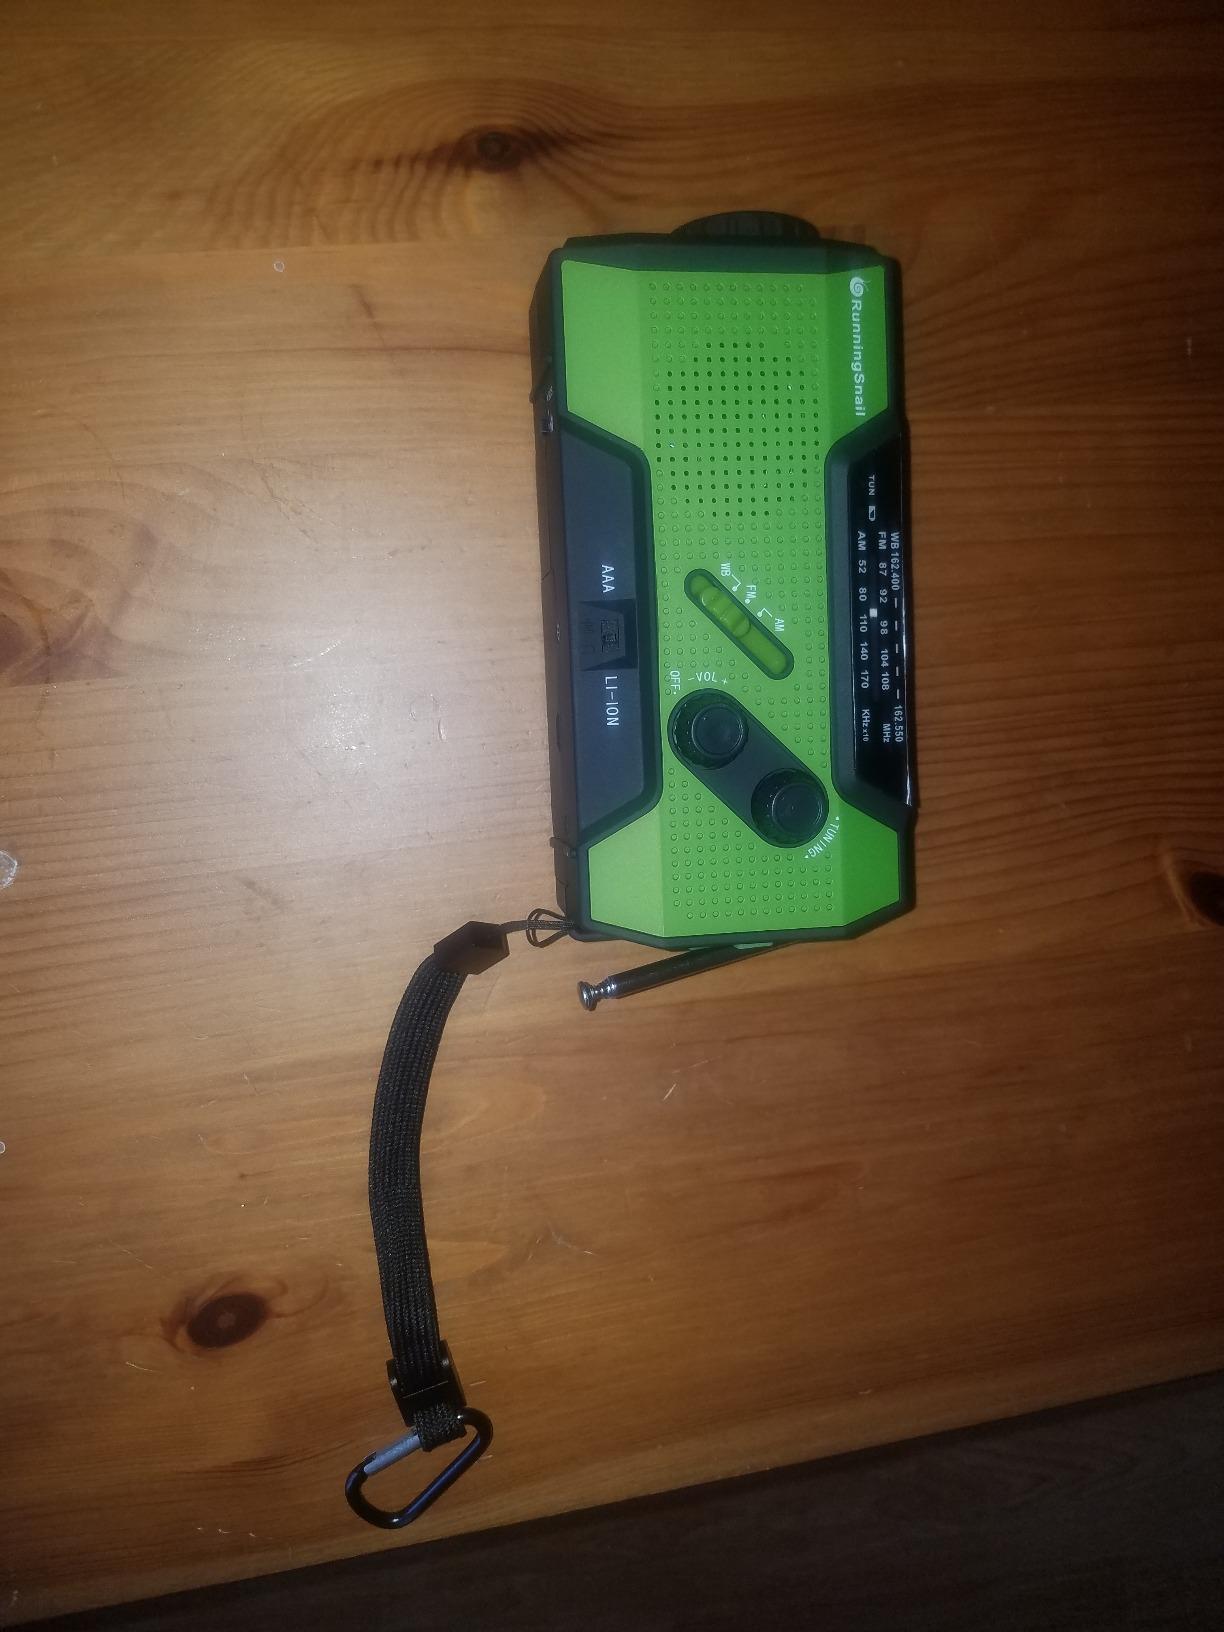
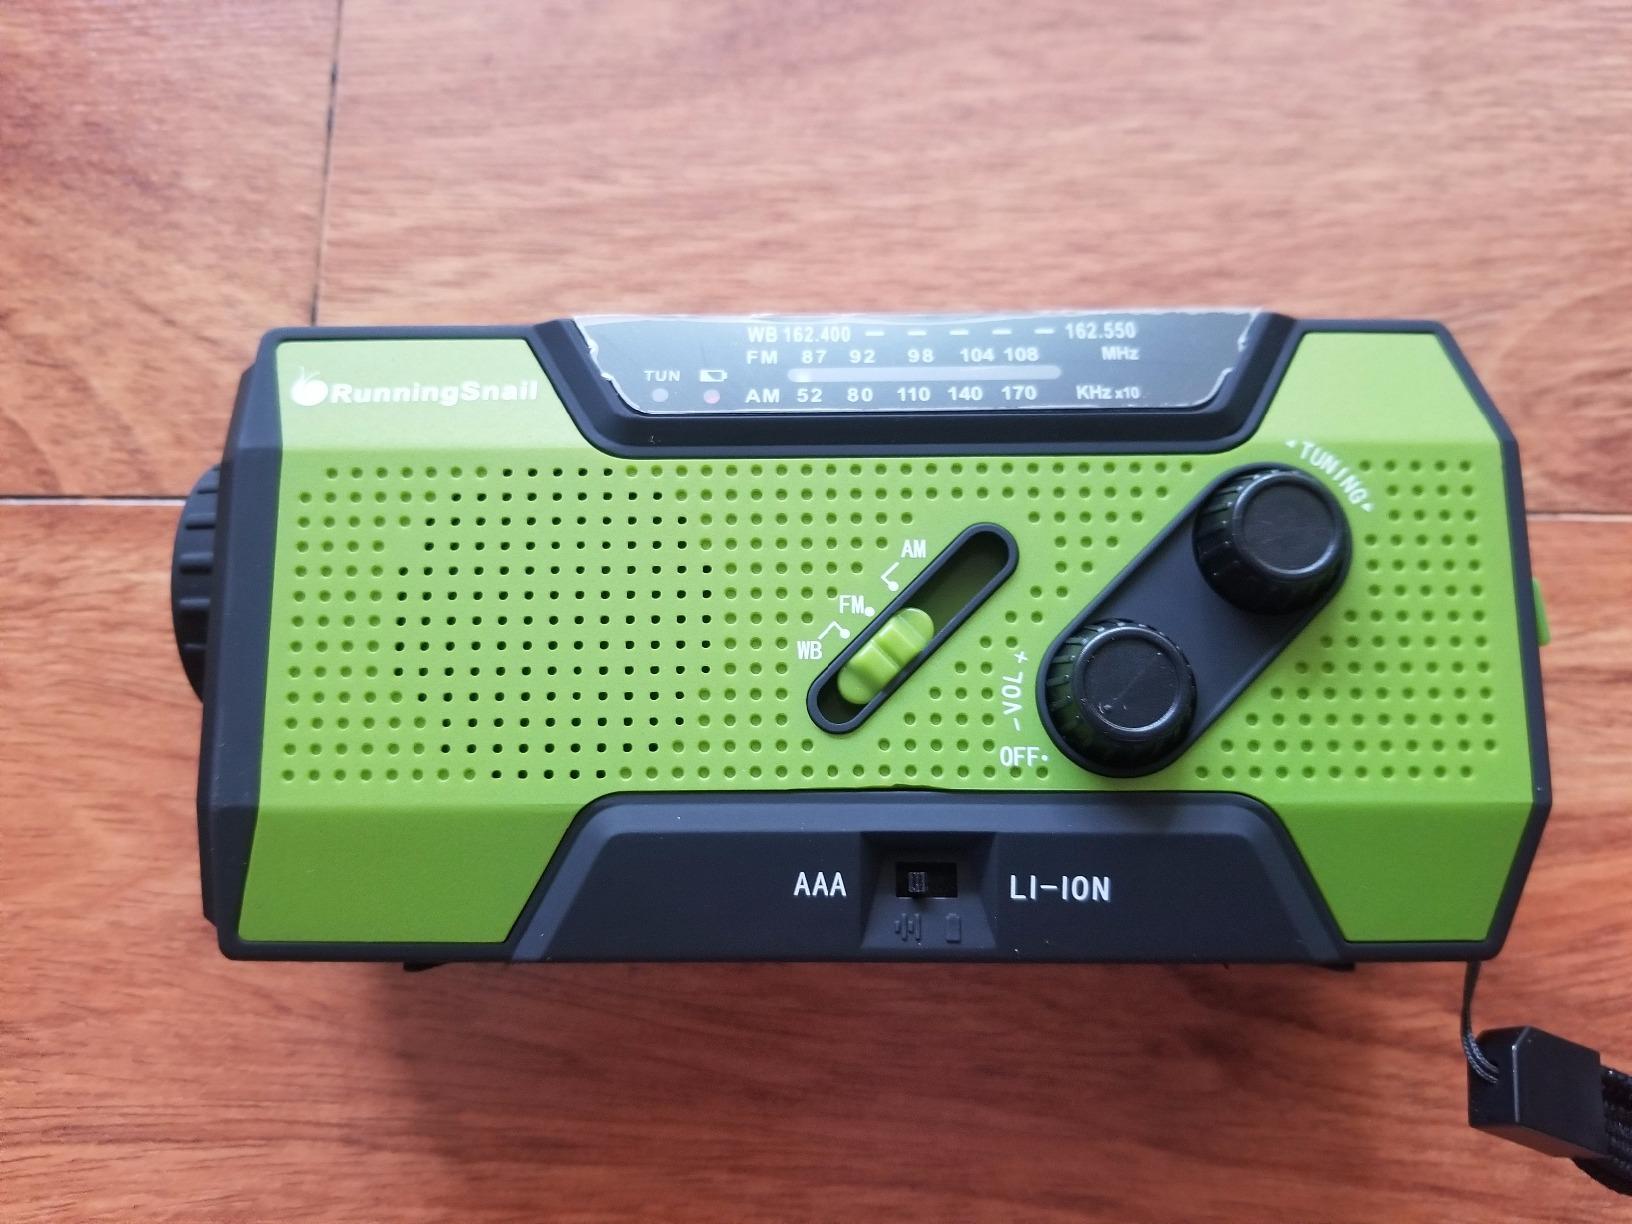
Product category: radio
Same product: yes